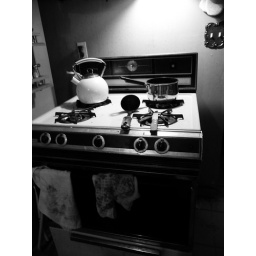
the stove in my kitchen